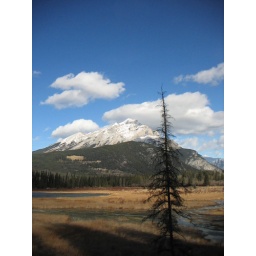
The view of Cascade Mountain from the bird blind in the marsh at the Cave and Basin.